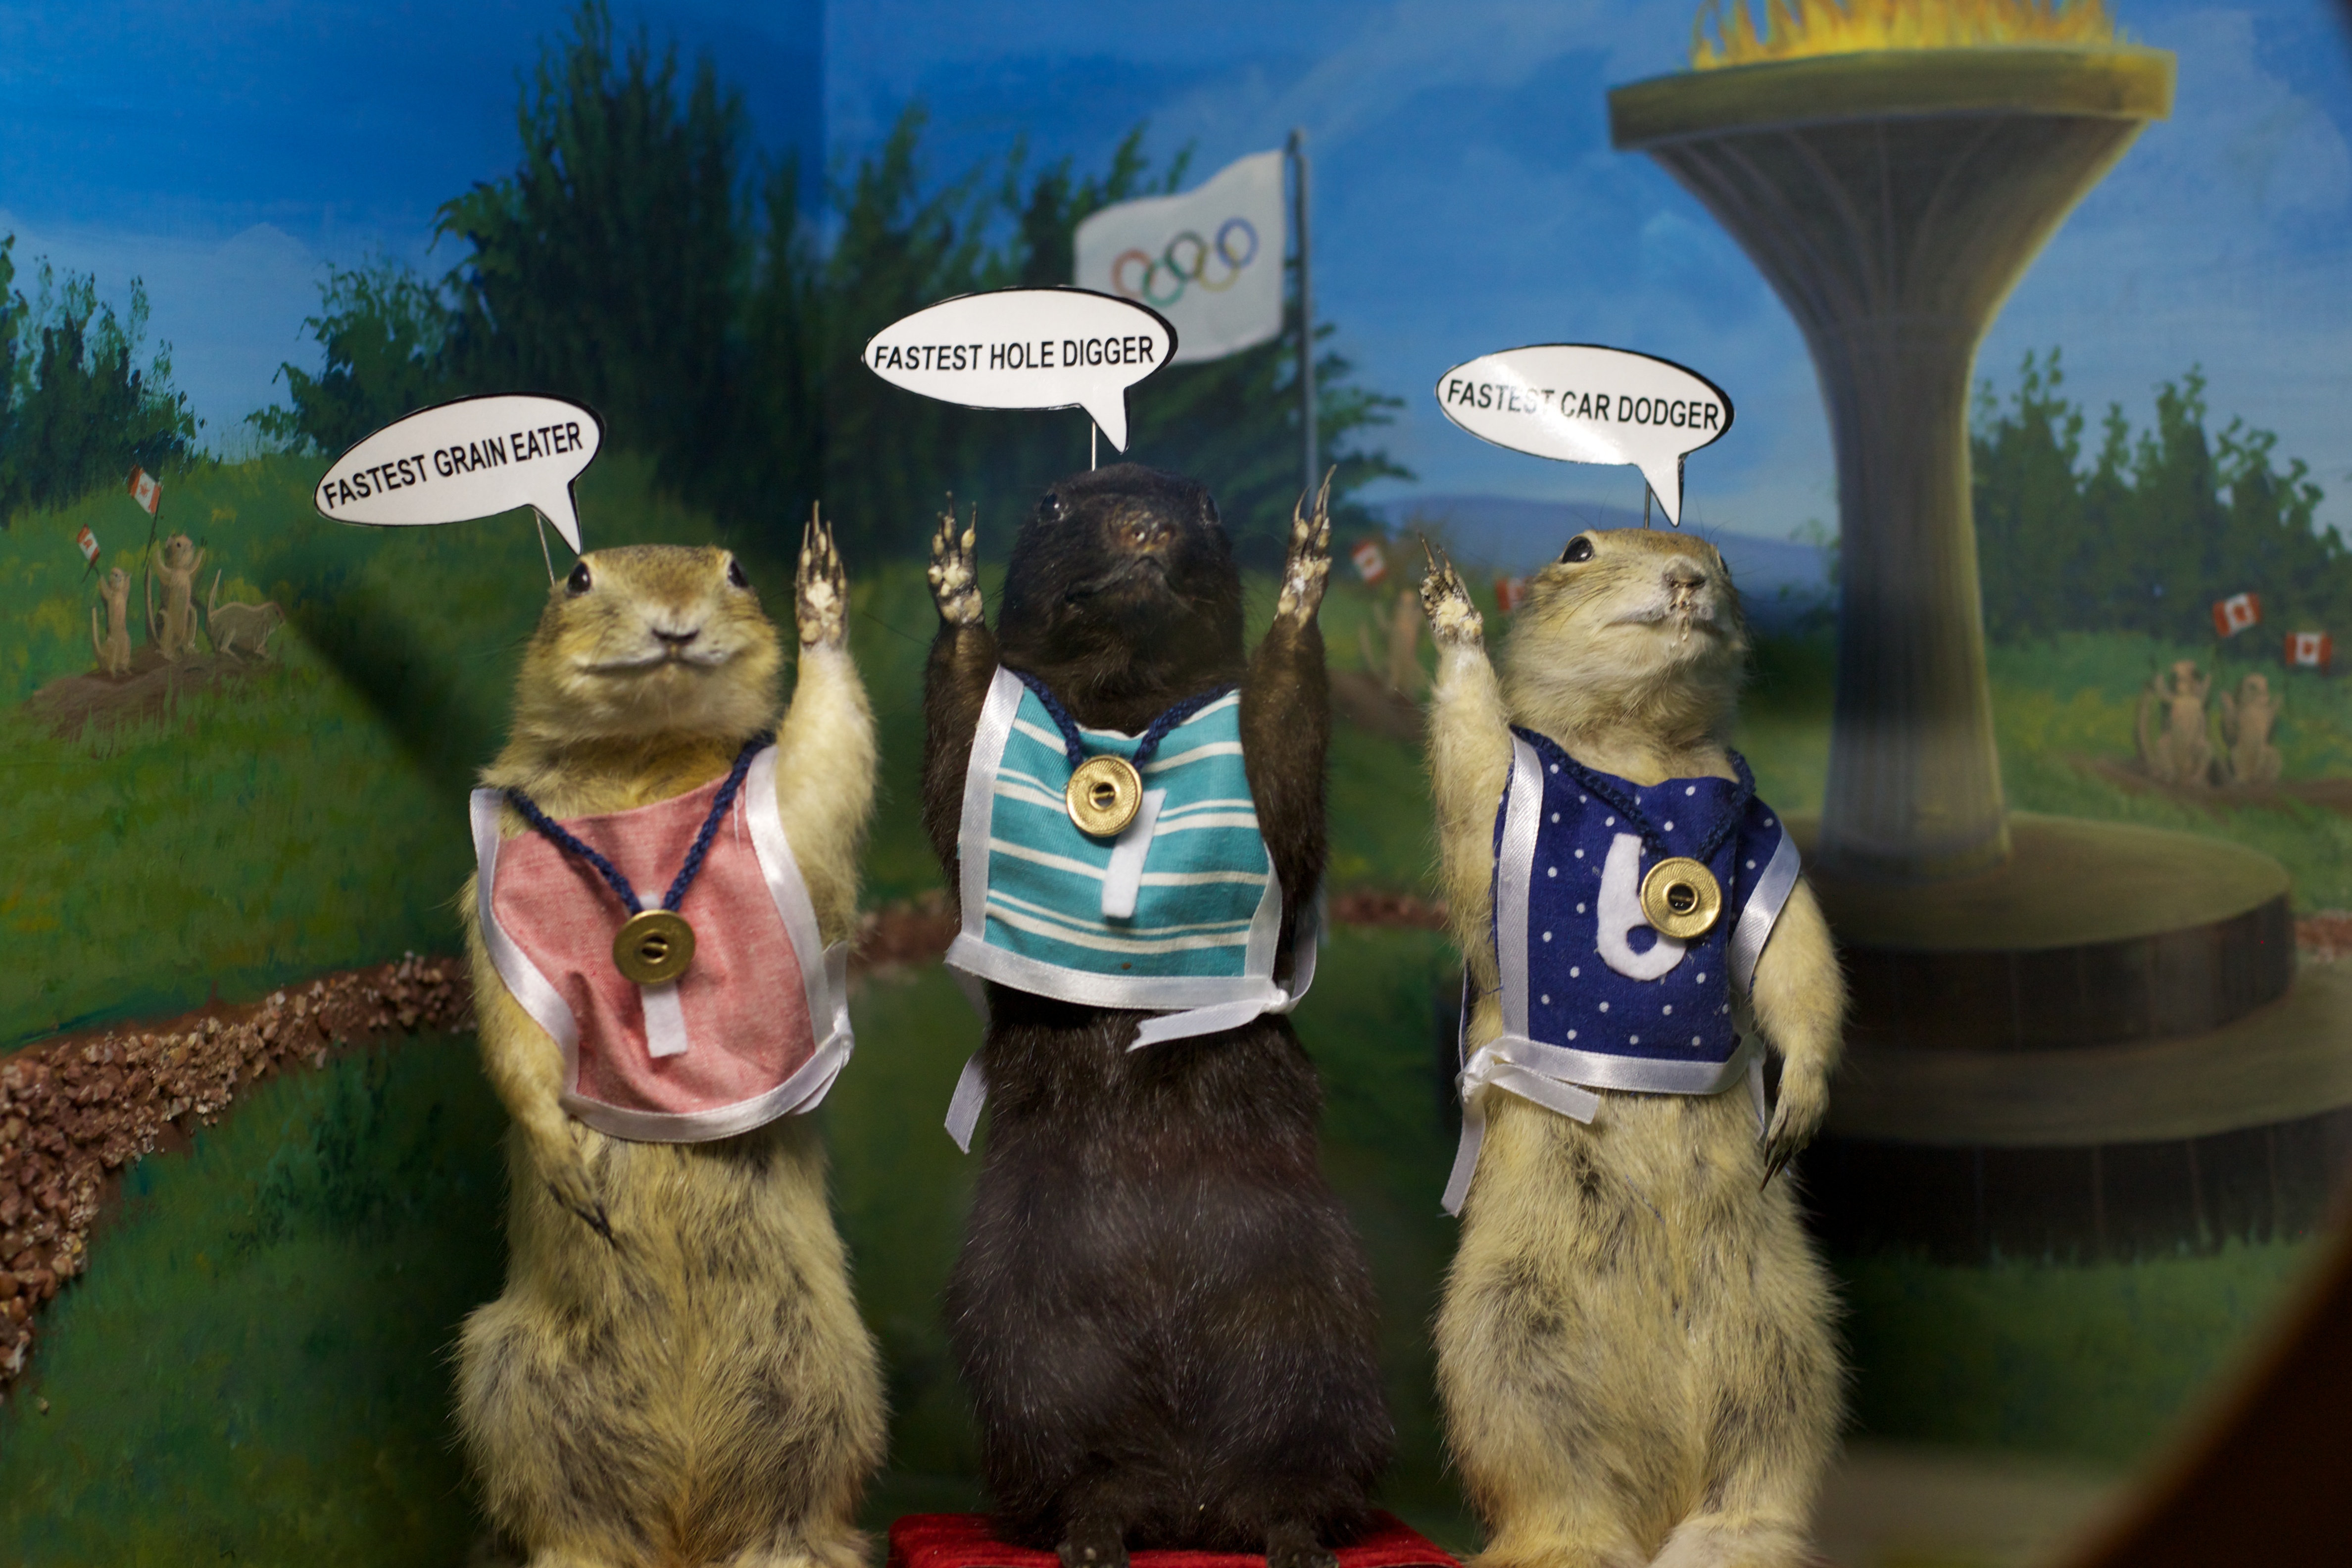
grass, mammal, odyssey, gopher